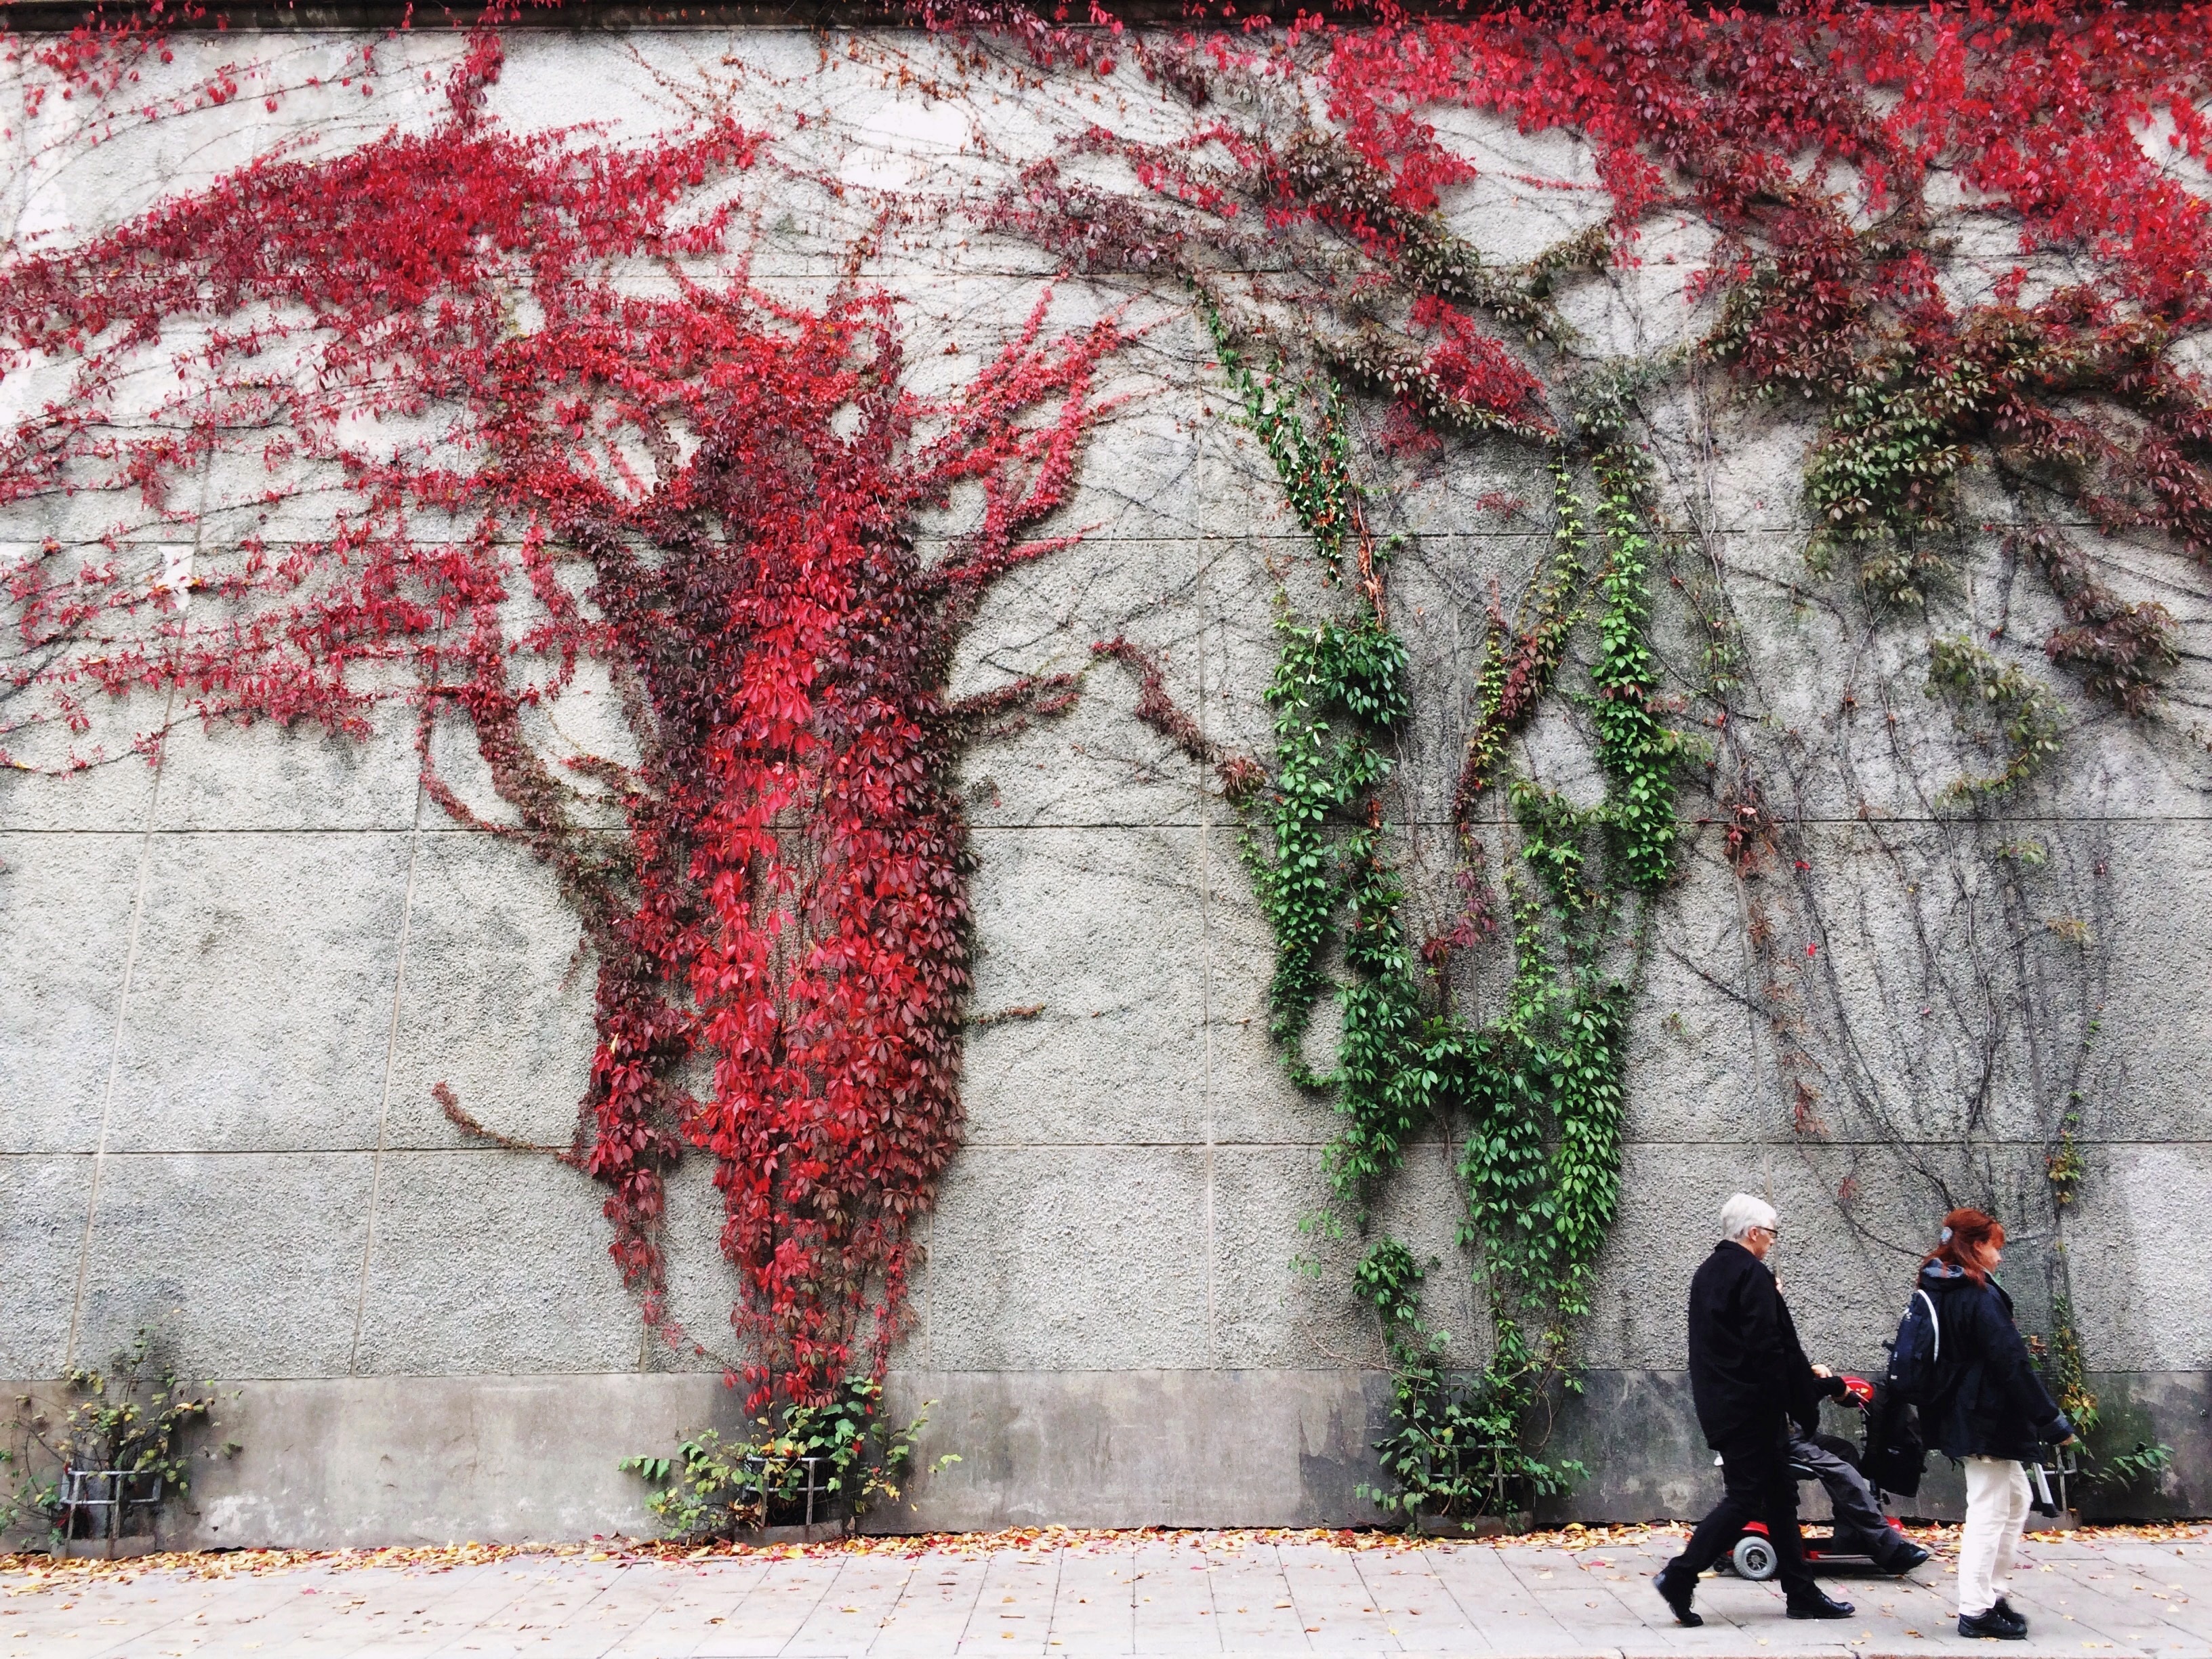
tree, snow, winter, plant, flower, spring, red, autumn, season, art, woody plant